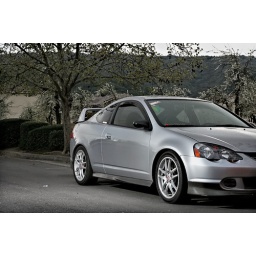
bare 430ex in the middle of the car @ full power triggered by v2